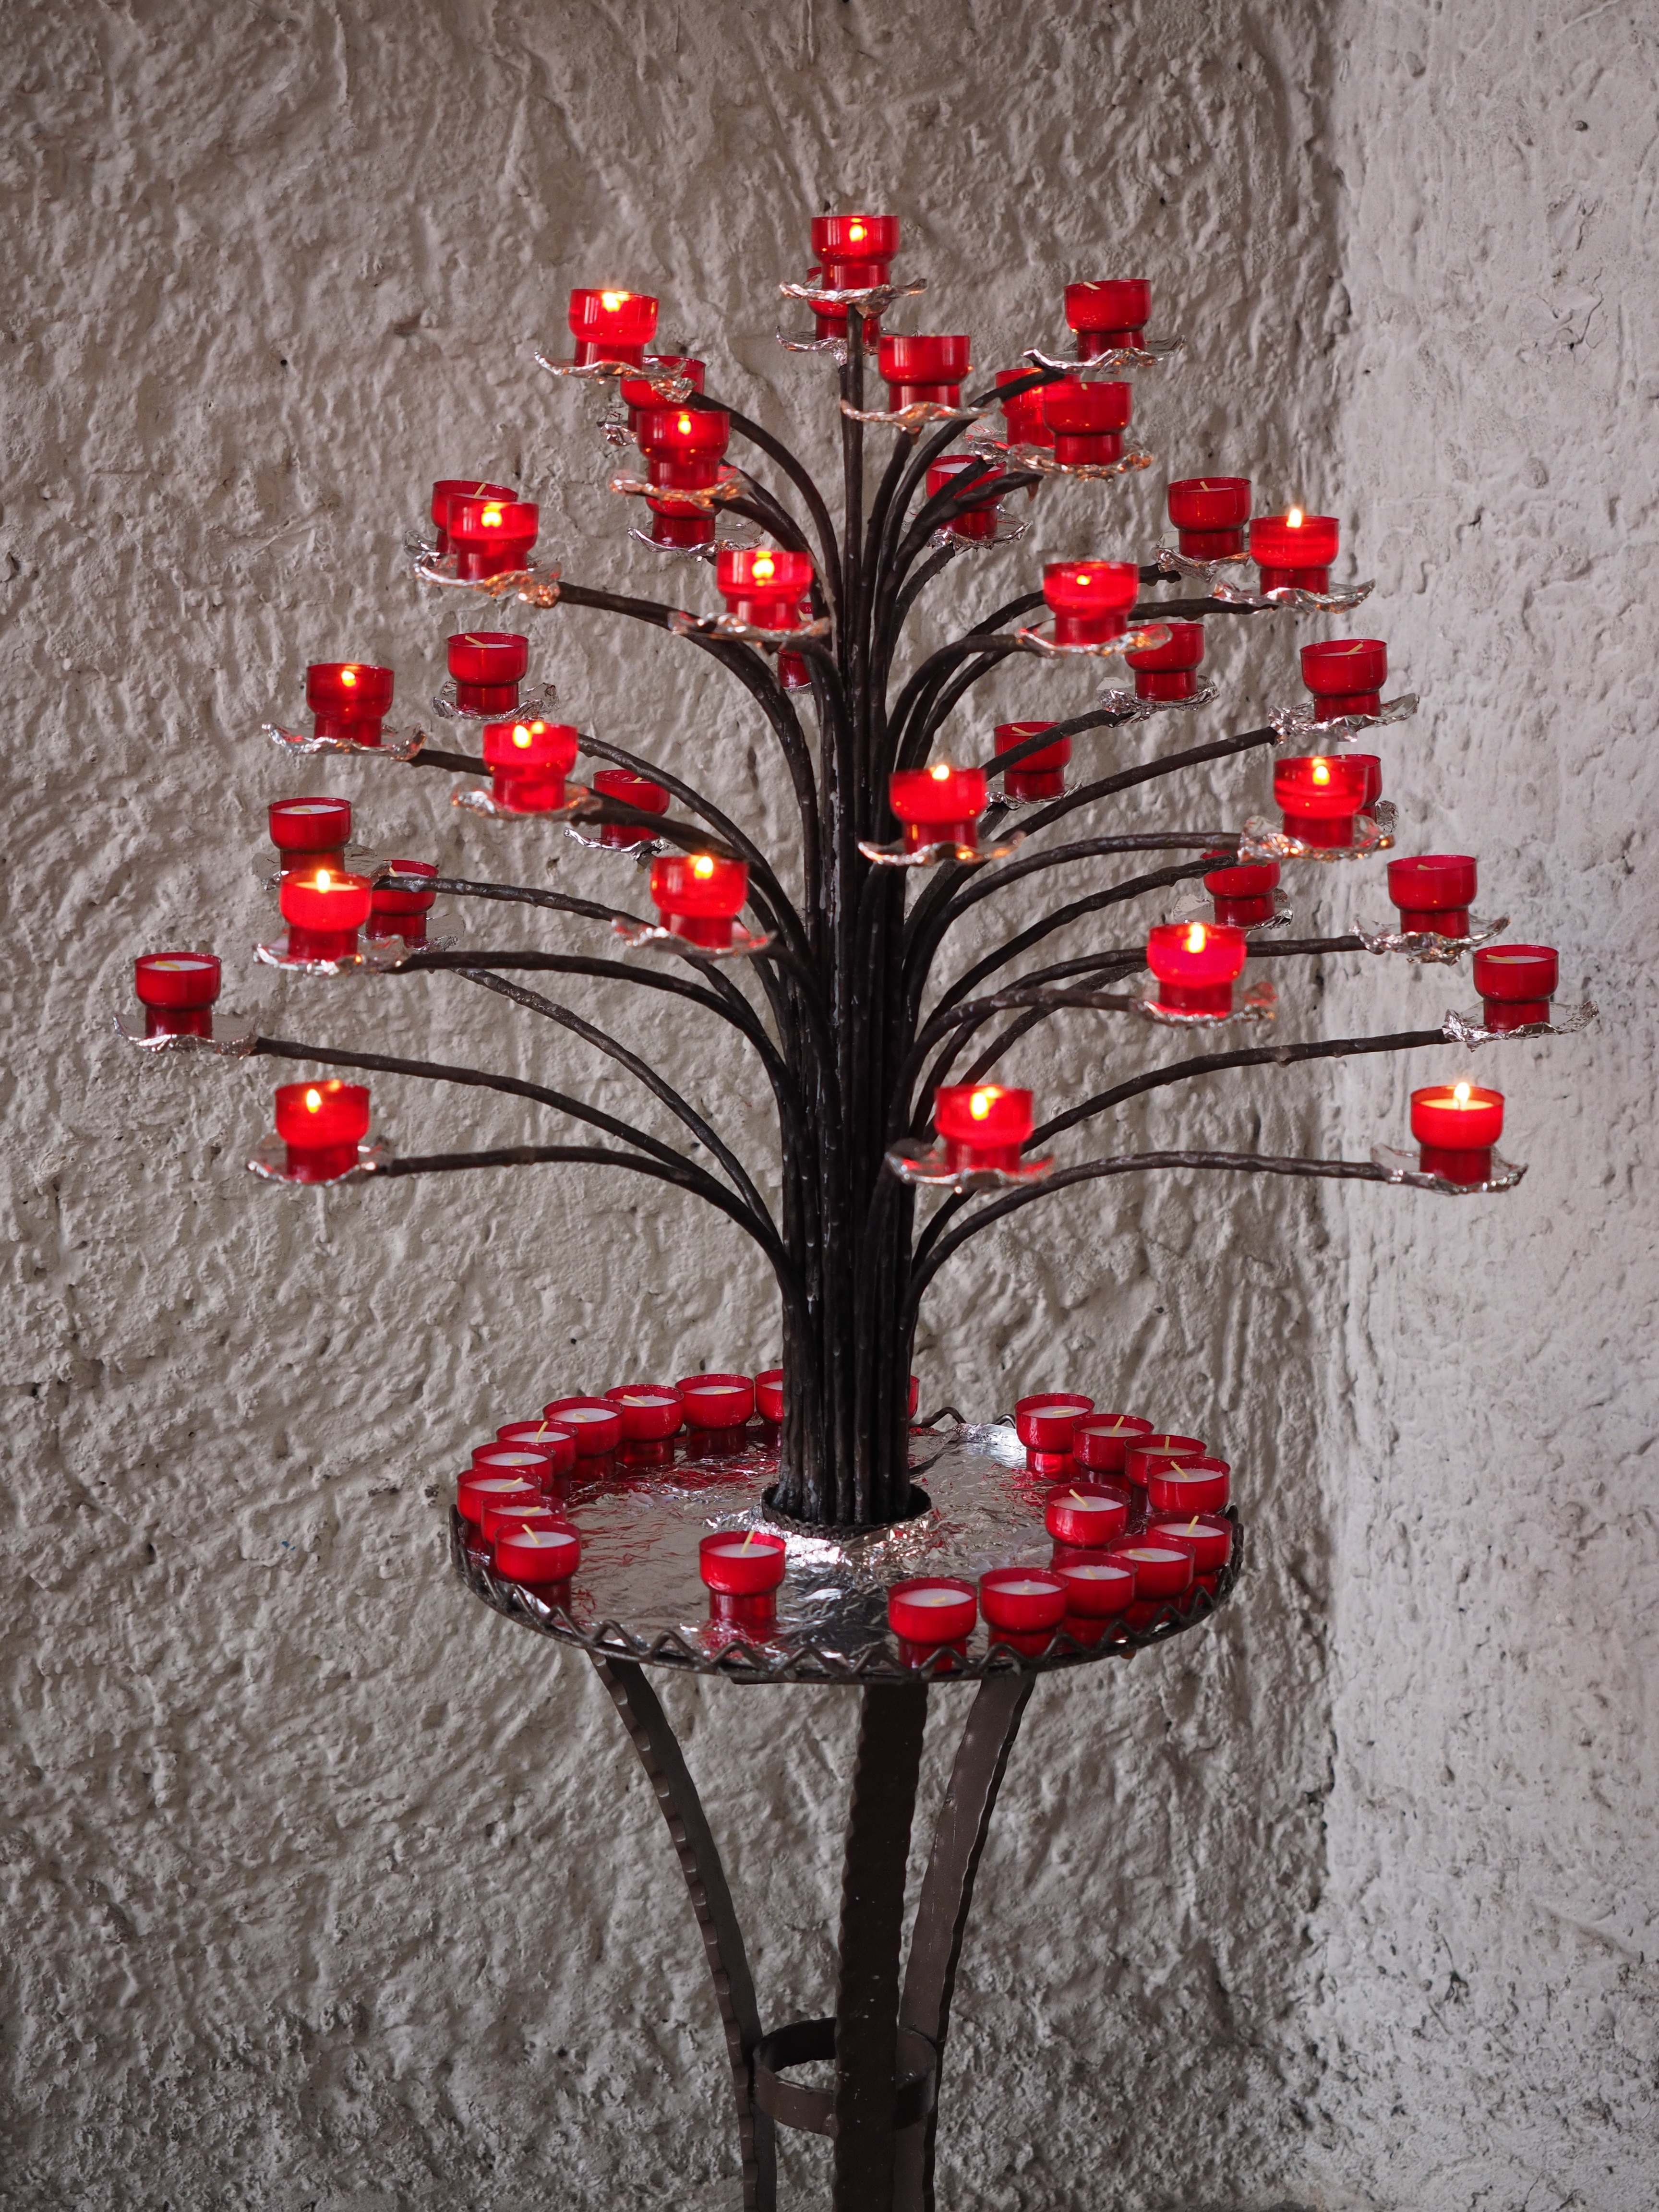
tree, branch, light, leaf, flower, glass, red, church, lighting, twig, christmas decoration, art, stand, candles, candle holders